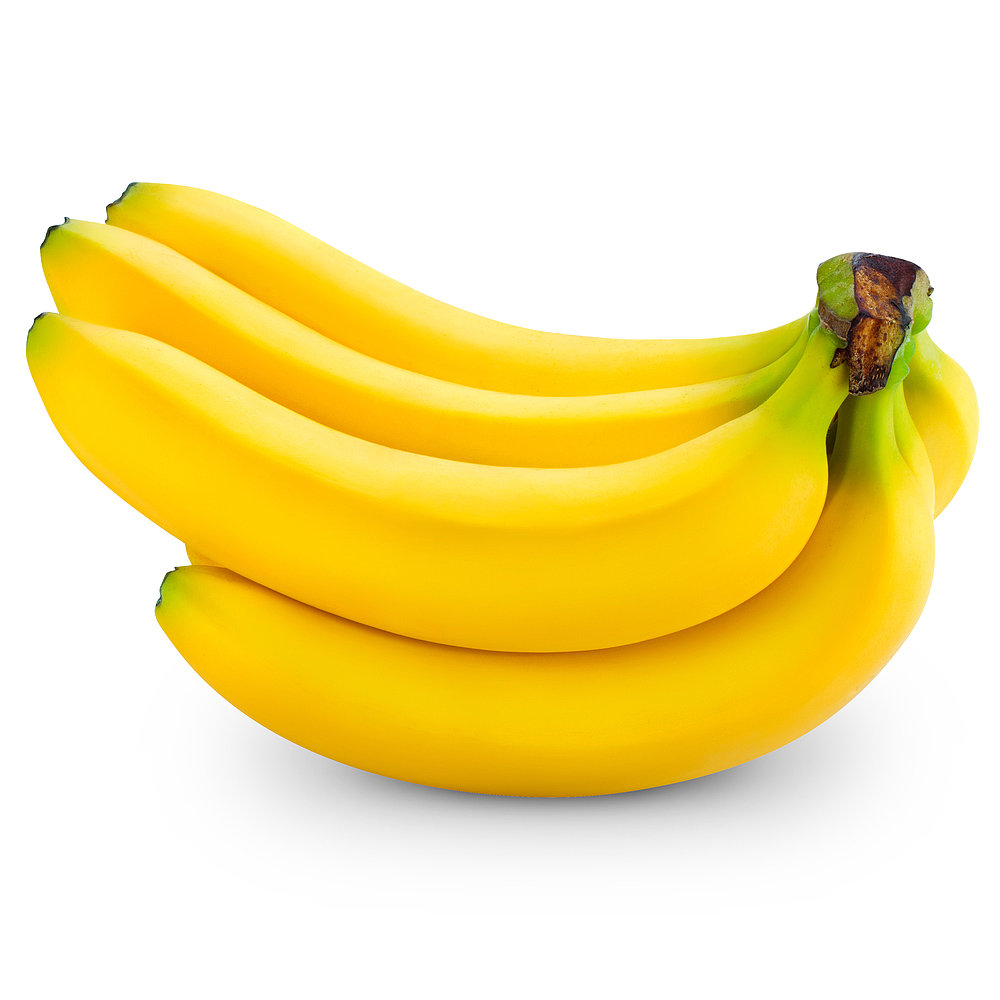
Label: Banana